Sadeq Saba

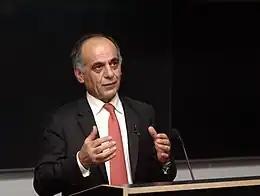

Sadeq Saba (born in Rasht, Iran) is an Iranian journalist and political theorist and former head of BBC Persian Television. Saba studied Law and Politics at the University of Tehran. Saba joined BBC Persian Service as a producer in 1990. He was the BBC Iranian affairs analyst for over a decade before joining the BBC Persian television and, before that, a practicing lawyer. He travels to Iran regularly and has covered three presidential elections and other major events. Most recently, Sadeq traveled to Iran to present the television series A Taste of Iran.